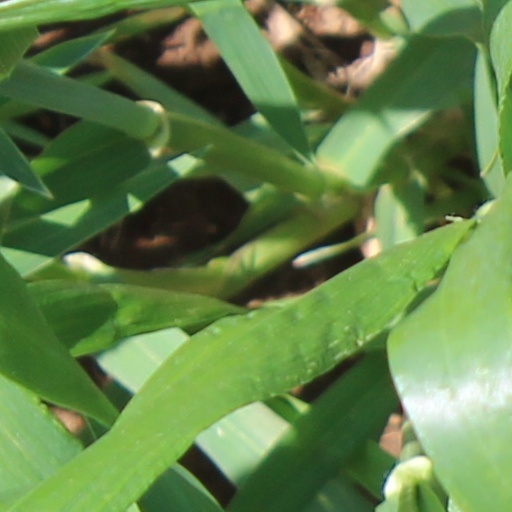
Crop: wheat